Zhenlong station

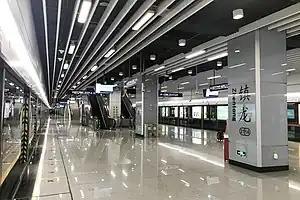
Platforms 2 & 4 (Line 14 towards Xinhe, Line 21 towards Tianhe Park)

Zhenlong station, is an interchange station between Line 14 and Line 21 of the Guangzhou Metro. The Line 14 station started operations on 28 December 2017 and the Line 21 station started operations on 28 December 2018. The station also serves as the southeastern terminus of the Knowledge City branch of Line 14.